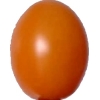
Label: tomato_cherry_orange